Dimitri Payet

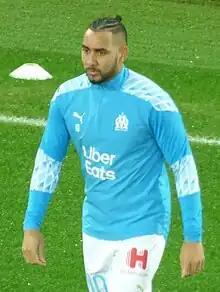
Payet with Marseille in 2021

Dimitri Payet (born 29 March 1987) is a French professional footballer who plays as an attacking midfielder. A set-piece specialist known for his accurate, bending free kicks, he primarily plays as an attacking midfielder, and is described as a player who is "blessed with terrific technique and dribbling skills".